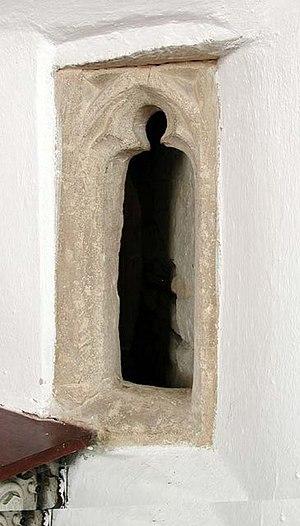
Un hagioscope est, en architecture, une ouverture aménagée dans un mur intérieur ou extérieur d'un sanctuaire catholique permettant aux personnes situées à l'extérieur de cet espace de suivre la célébration avec une vue sur l'autel. L'ouverture est souvent aménagée de façon à permettre aux personnes de ne pas être vues des assistants ou des célébrants. Elle est souvent construite de façon oblique.